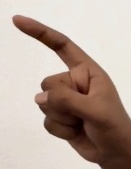
ASL sign: Z